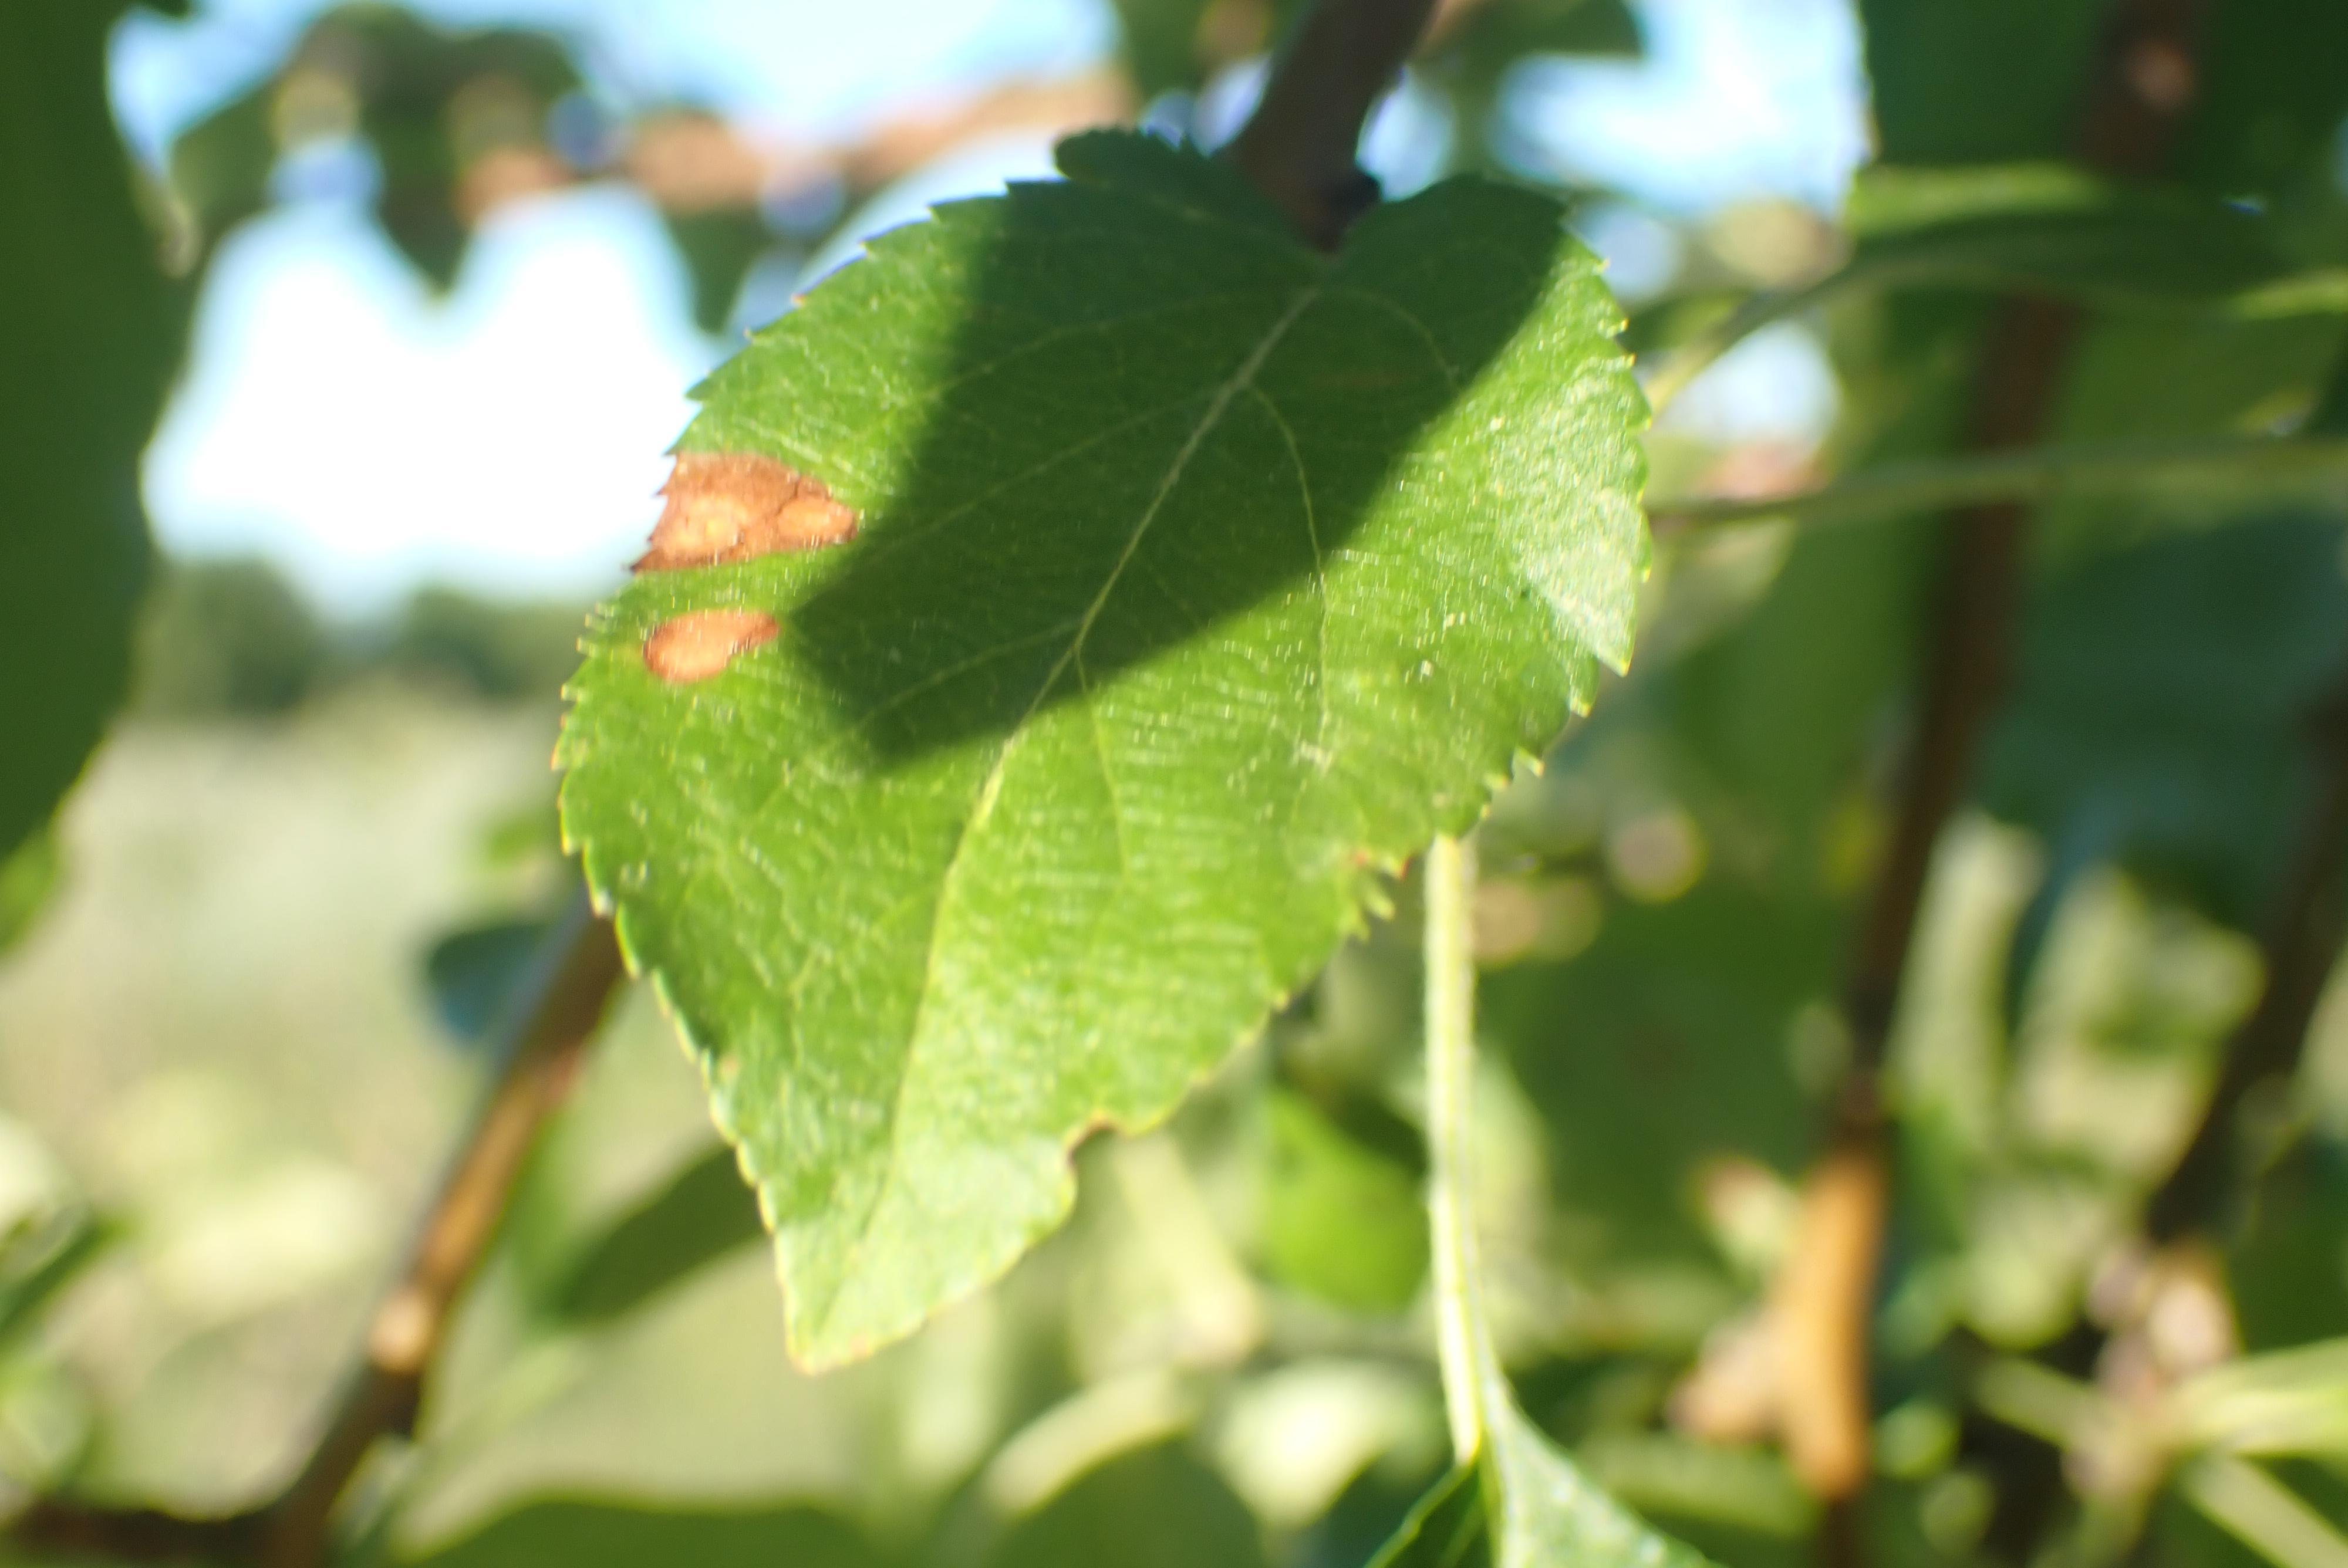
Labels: frog_eye_leaf_spot